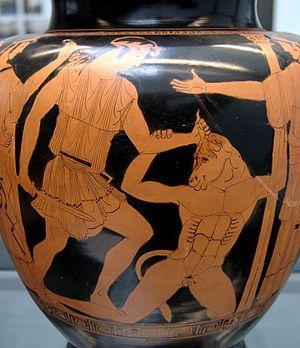
Thésée et le Minotaure. Face A d'un stamnos attique à figures rouges, v. 460 av. J.-C.
Suzanne Collins, née le 10 août 1962 à Hartford dans le Connecticut, est une écrivaine américaine. Elle a connu le succès grâce à la trilogie de science-fiction Hunger Games, bien qu'ayant écrit plusieurs livres de fantasy auparavant. En 2020, elle a sorti un nouveau Hunger Games intitulé La Ballade du Serpent et de l'Oiseau Chanteur, se déroulant 64 années avant le début de la trilogie et racontant les jeunes années du futur président Coriolanus Snow.
Dans la mythologie grecque, le Minotaure est un monstre fabuleux au corps d'un homme et à tête d'un taureau ou mi-homme et mi-taureau.
Hunger Games est le premier tome de la trilogie homonyme de Suzanne Collins, paru en 2008.